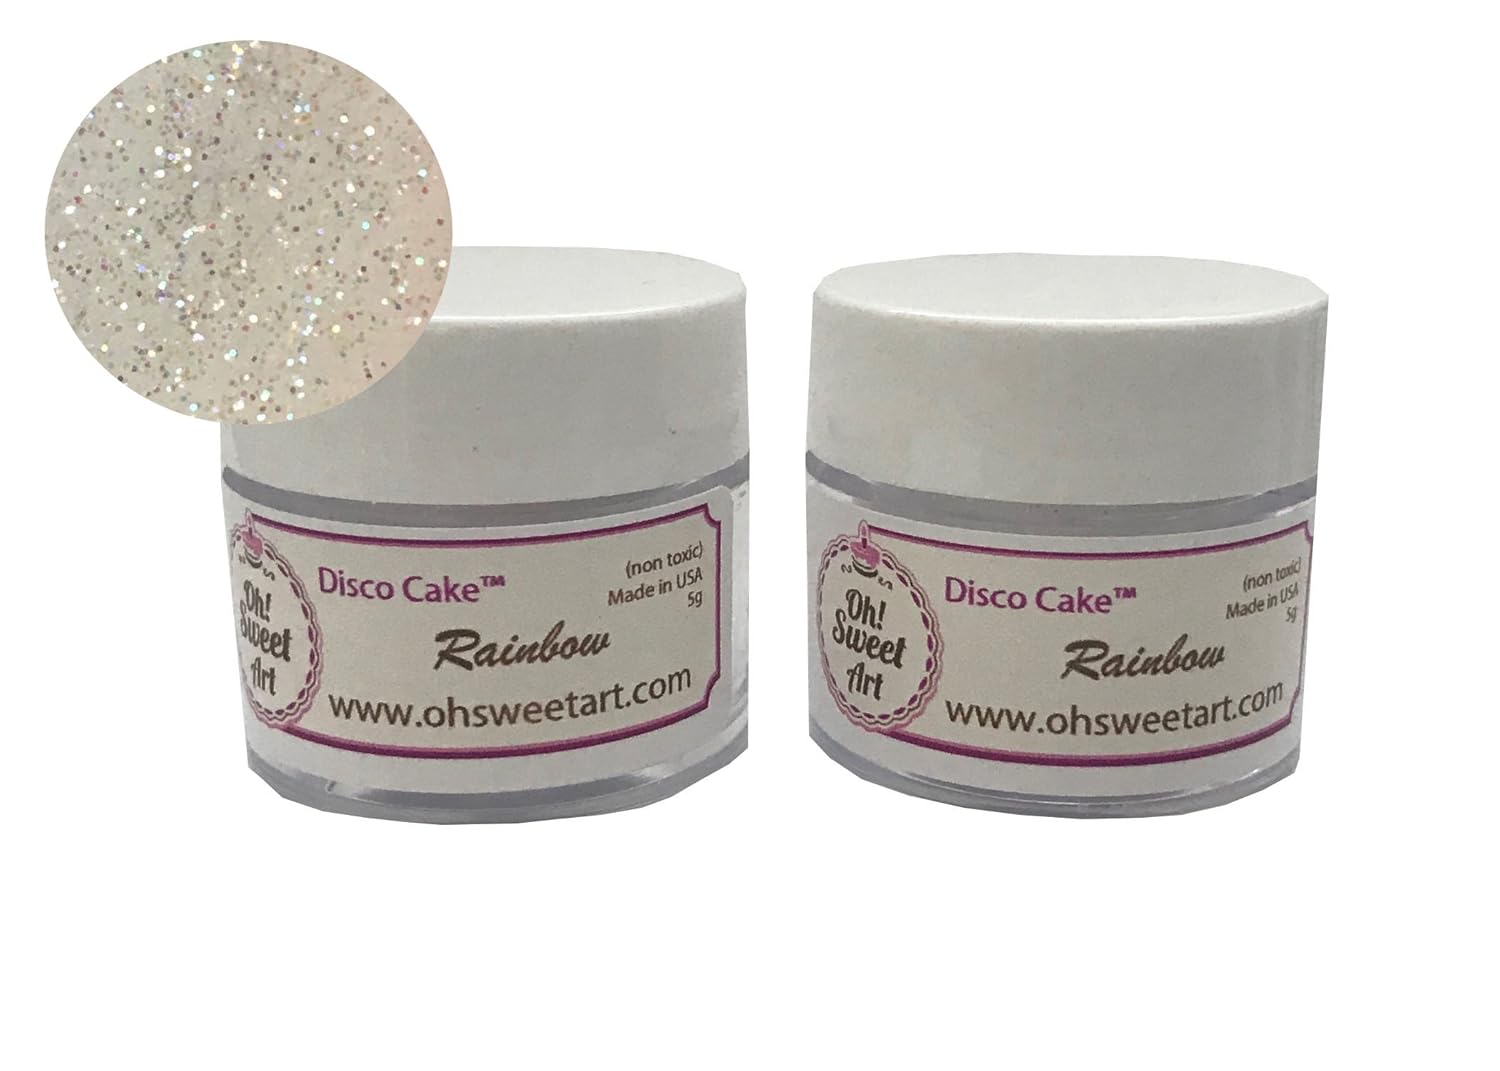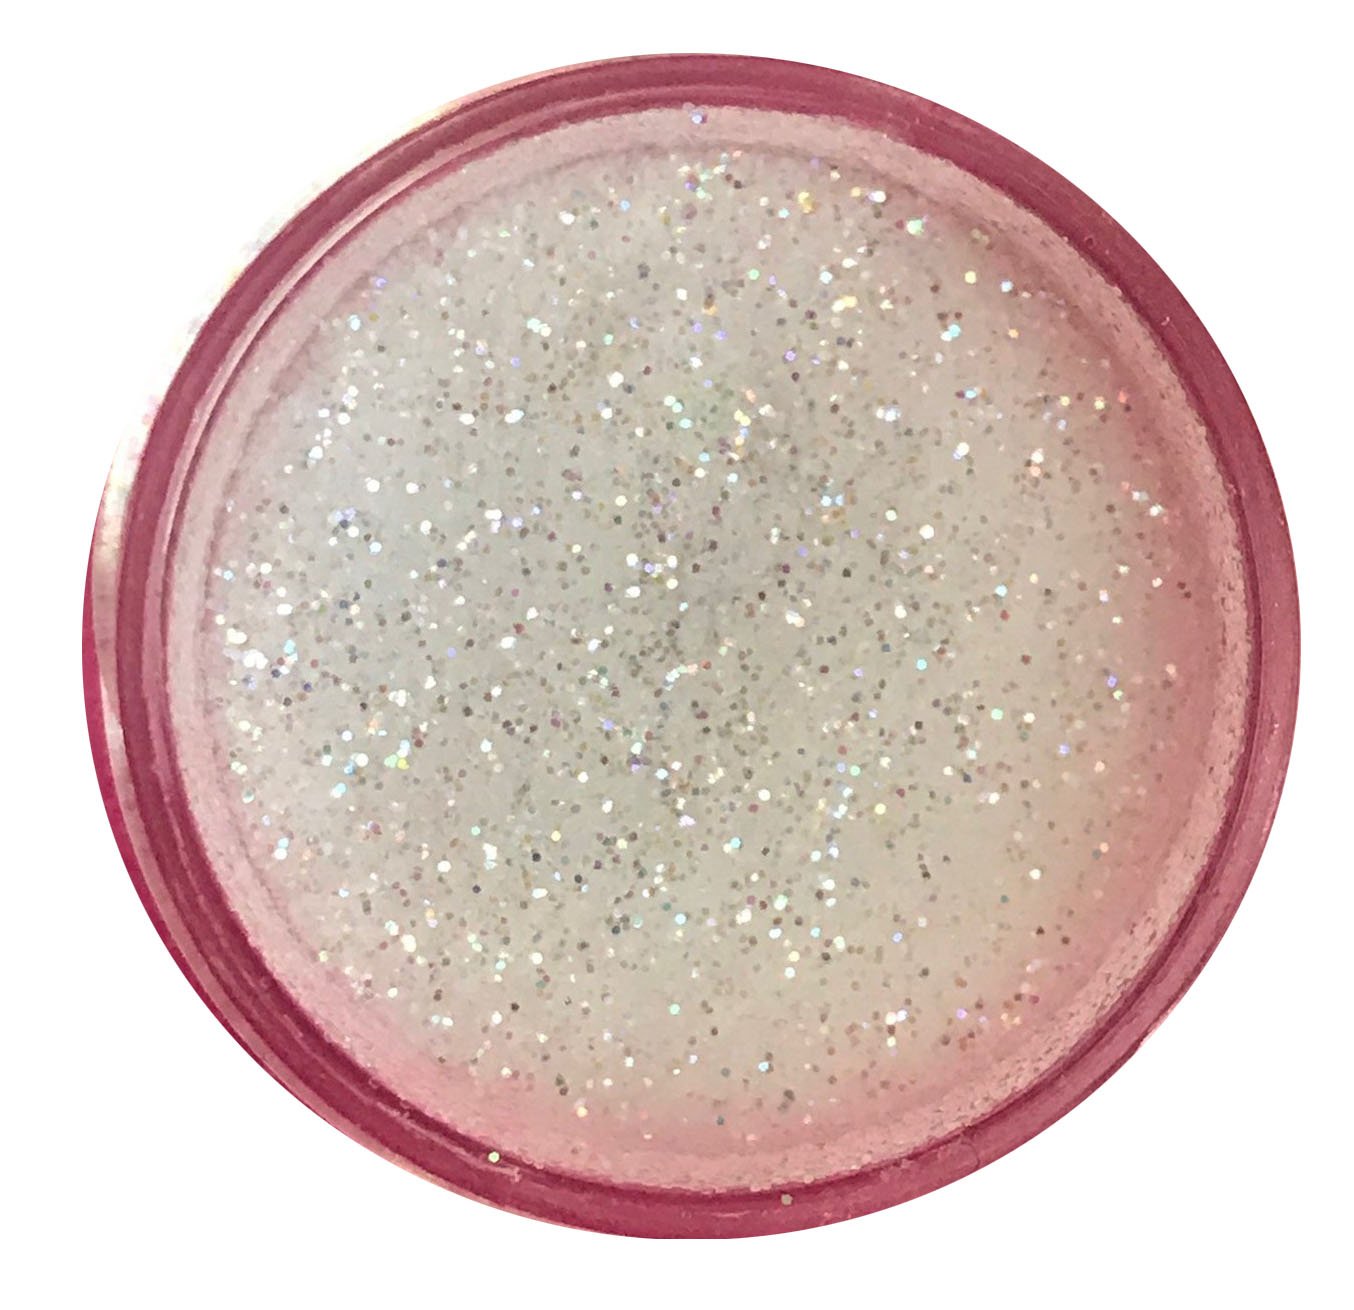
RAINBOW DISCO Cake, PACK X 2 (5 grams each container) By Oh! Sweet Art
Category: Grocery
"Disco Cake" Dust have a larger grain than Pearl Dust or Sparkle Dust and this imparts a wet or dewy look to flowers.
Features: "Disco Cake" Dust have a larger grain than Pearl Dust or Sparkle Dust and this imparts a wet or dewy look to flowers. | Ideal for use with gum paste or rolled fondant | 5 grams Net | Perfect for candy and cake pop decorating | Add a touch of color with lots of sparkle to your cakes